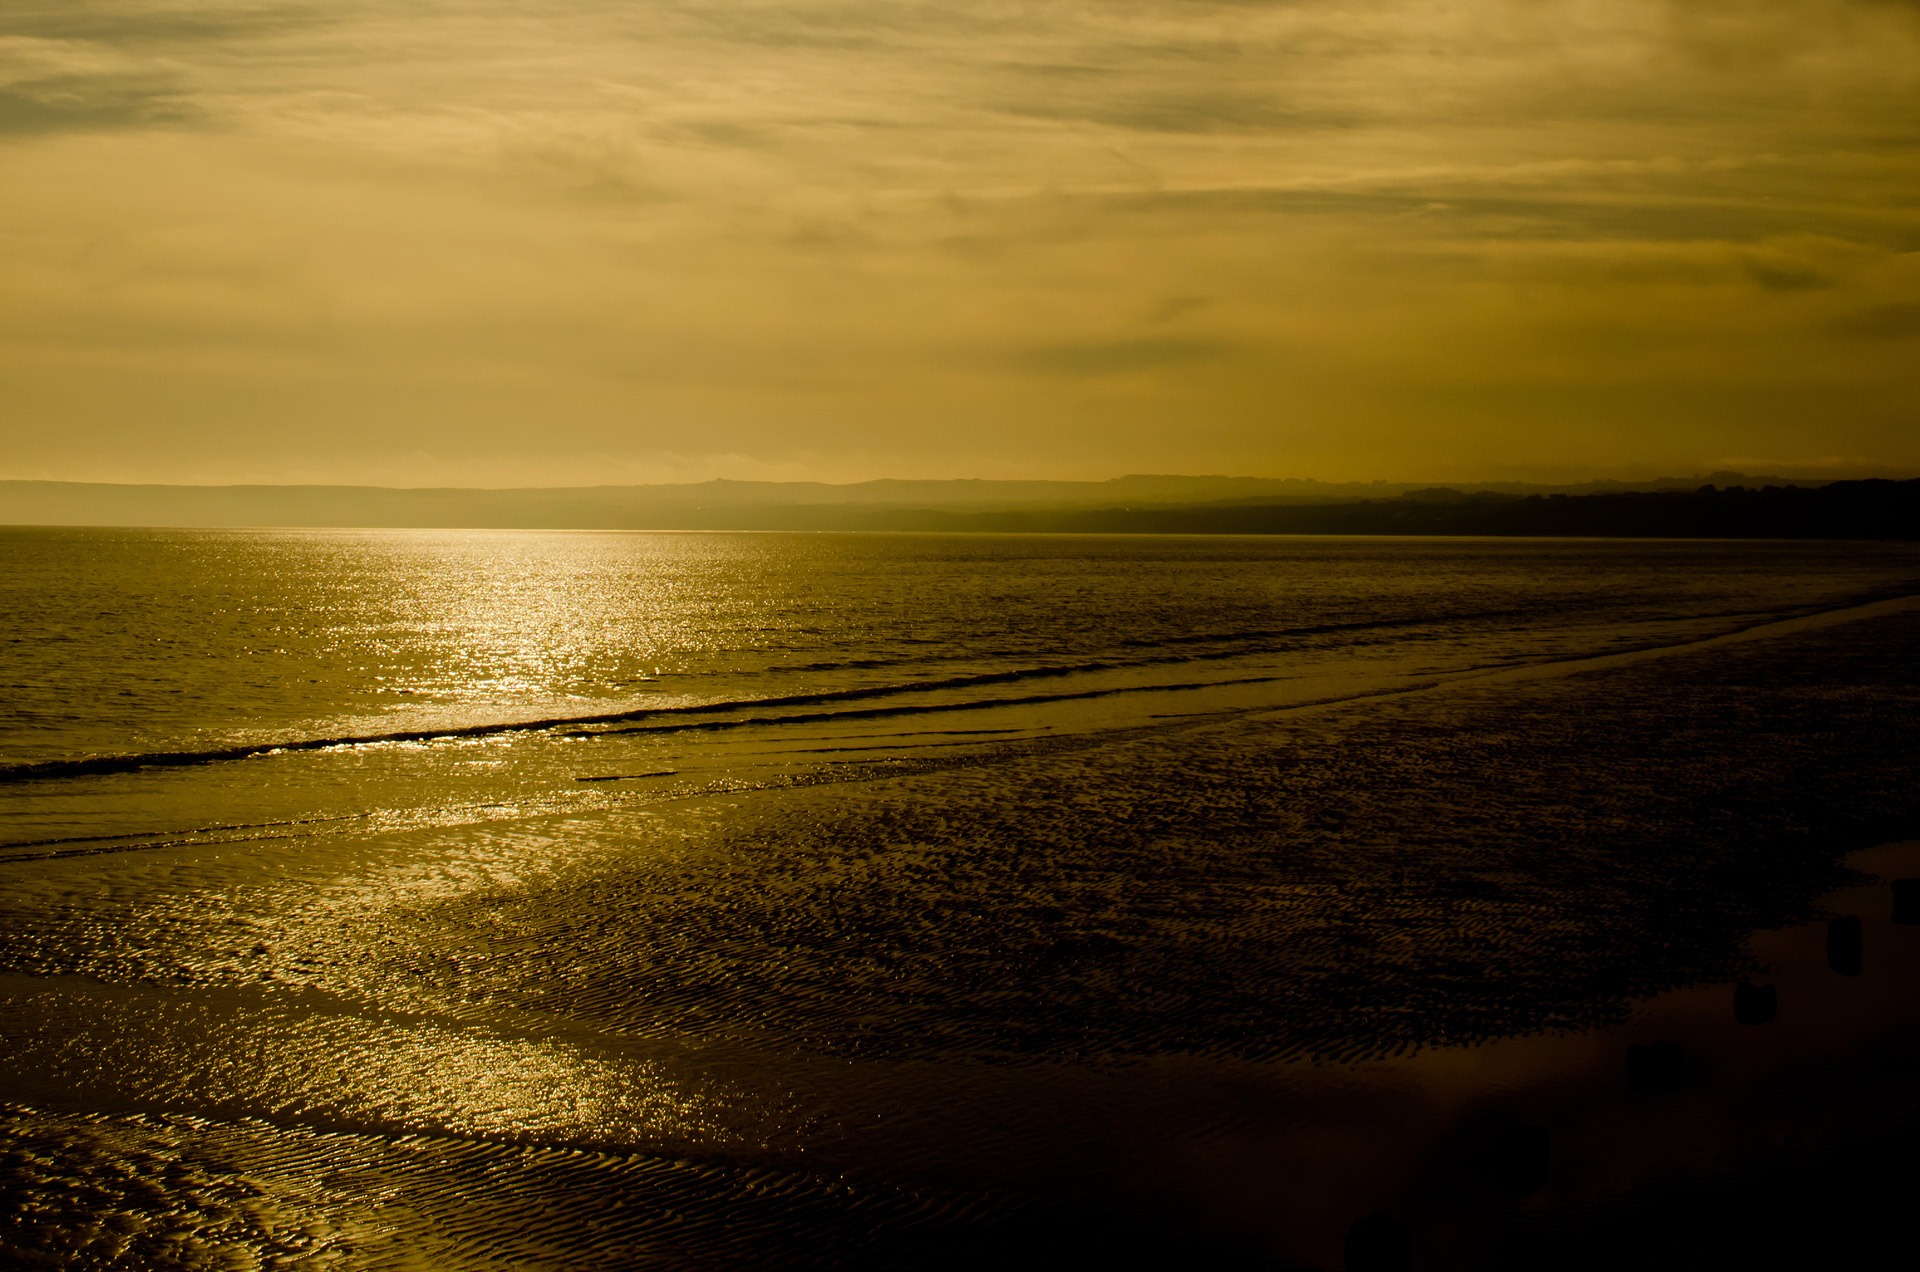
beach, sea, coast, nature, sand, ocean, horizon, light, cloud, people, sky, sun, sunrise, sunset, sunlight, morning, shore, wave, dawn, atmosphere, dusk, evening, direction, reflection, red, fresh, freedom, exercise, yellow, body of water, energy, relaxation, background, wallpaper, entertainment, element, atmospheric phenomenon, wind wave